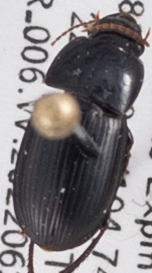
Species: Harpalus ellipsis
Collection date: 2022-06-22
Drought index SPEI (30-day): -0.998
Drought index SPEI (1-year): -1.466
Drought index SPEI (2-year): -1.45